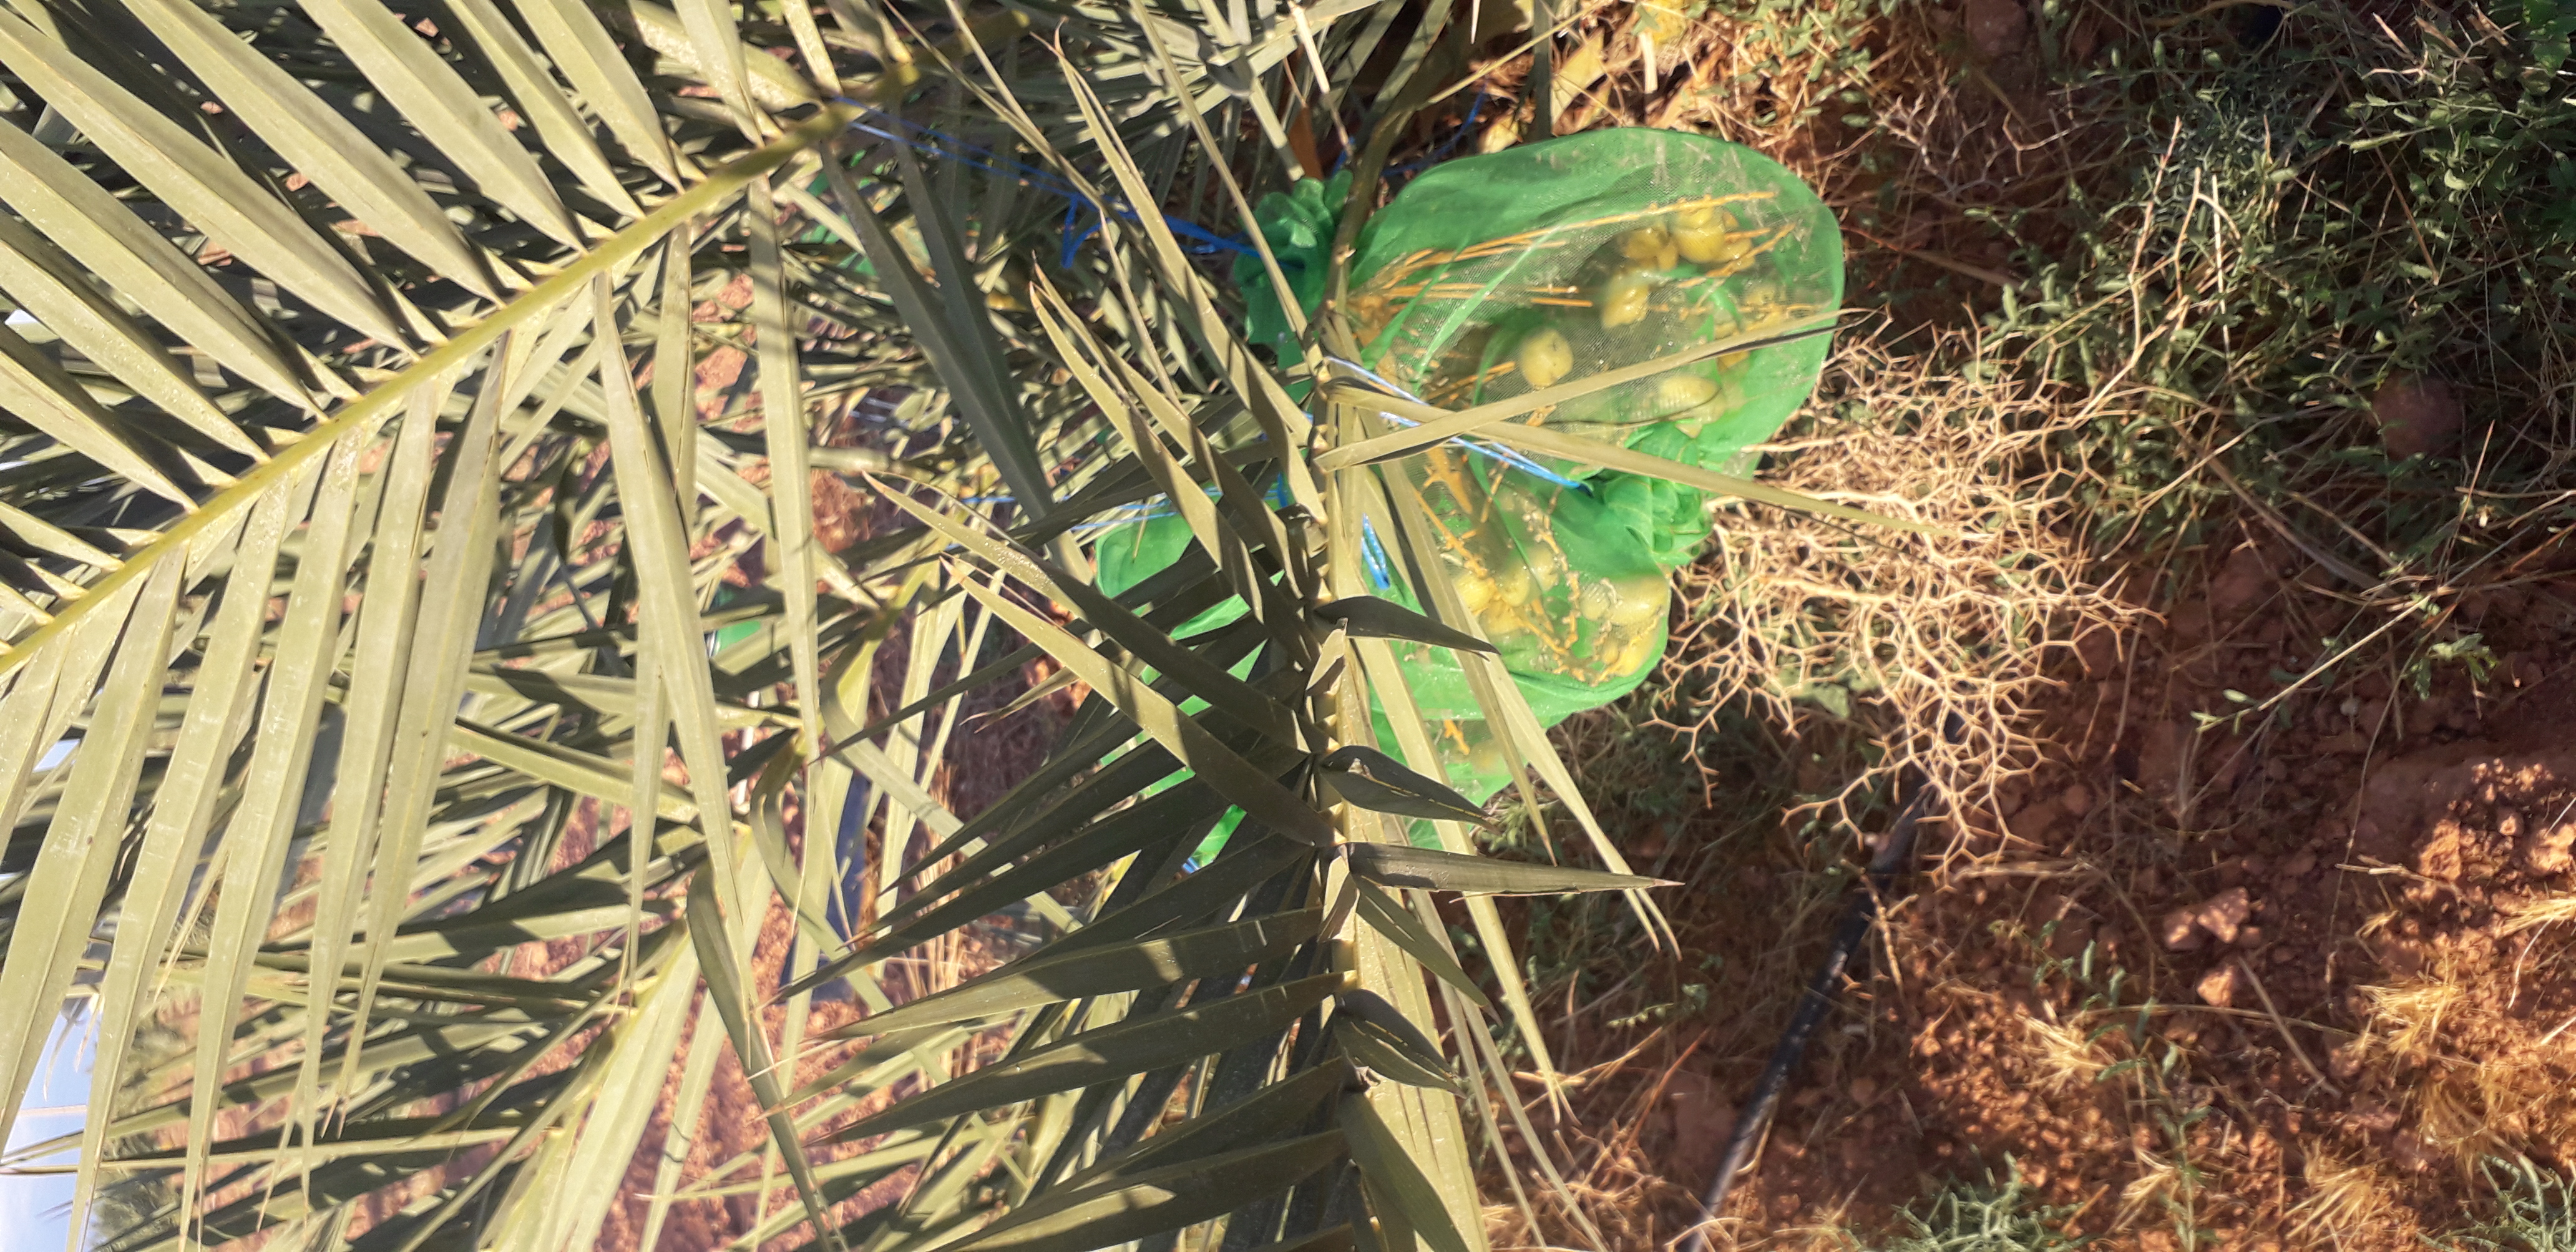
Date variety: Boufagous